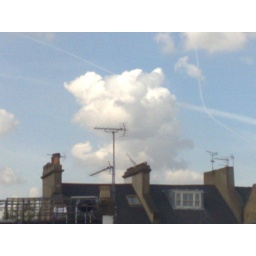
bear in london sky